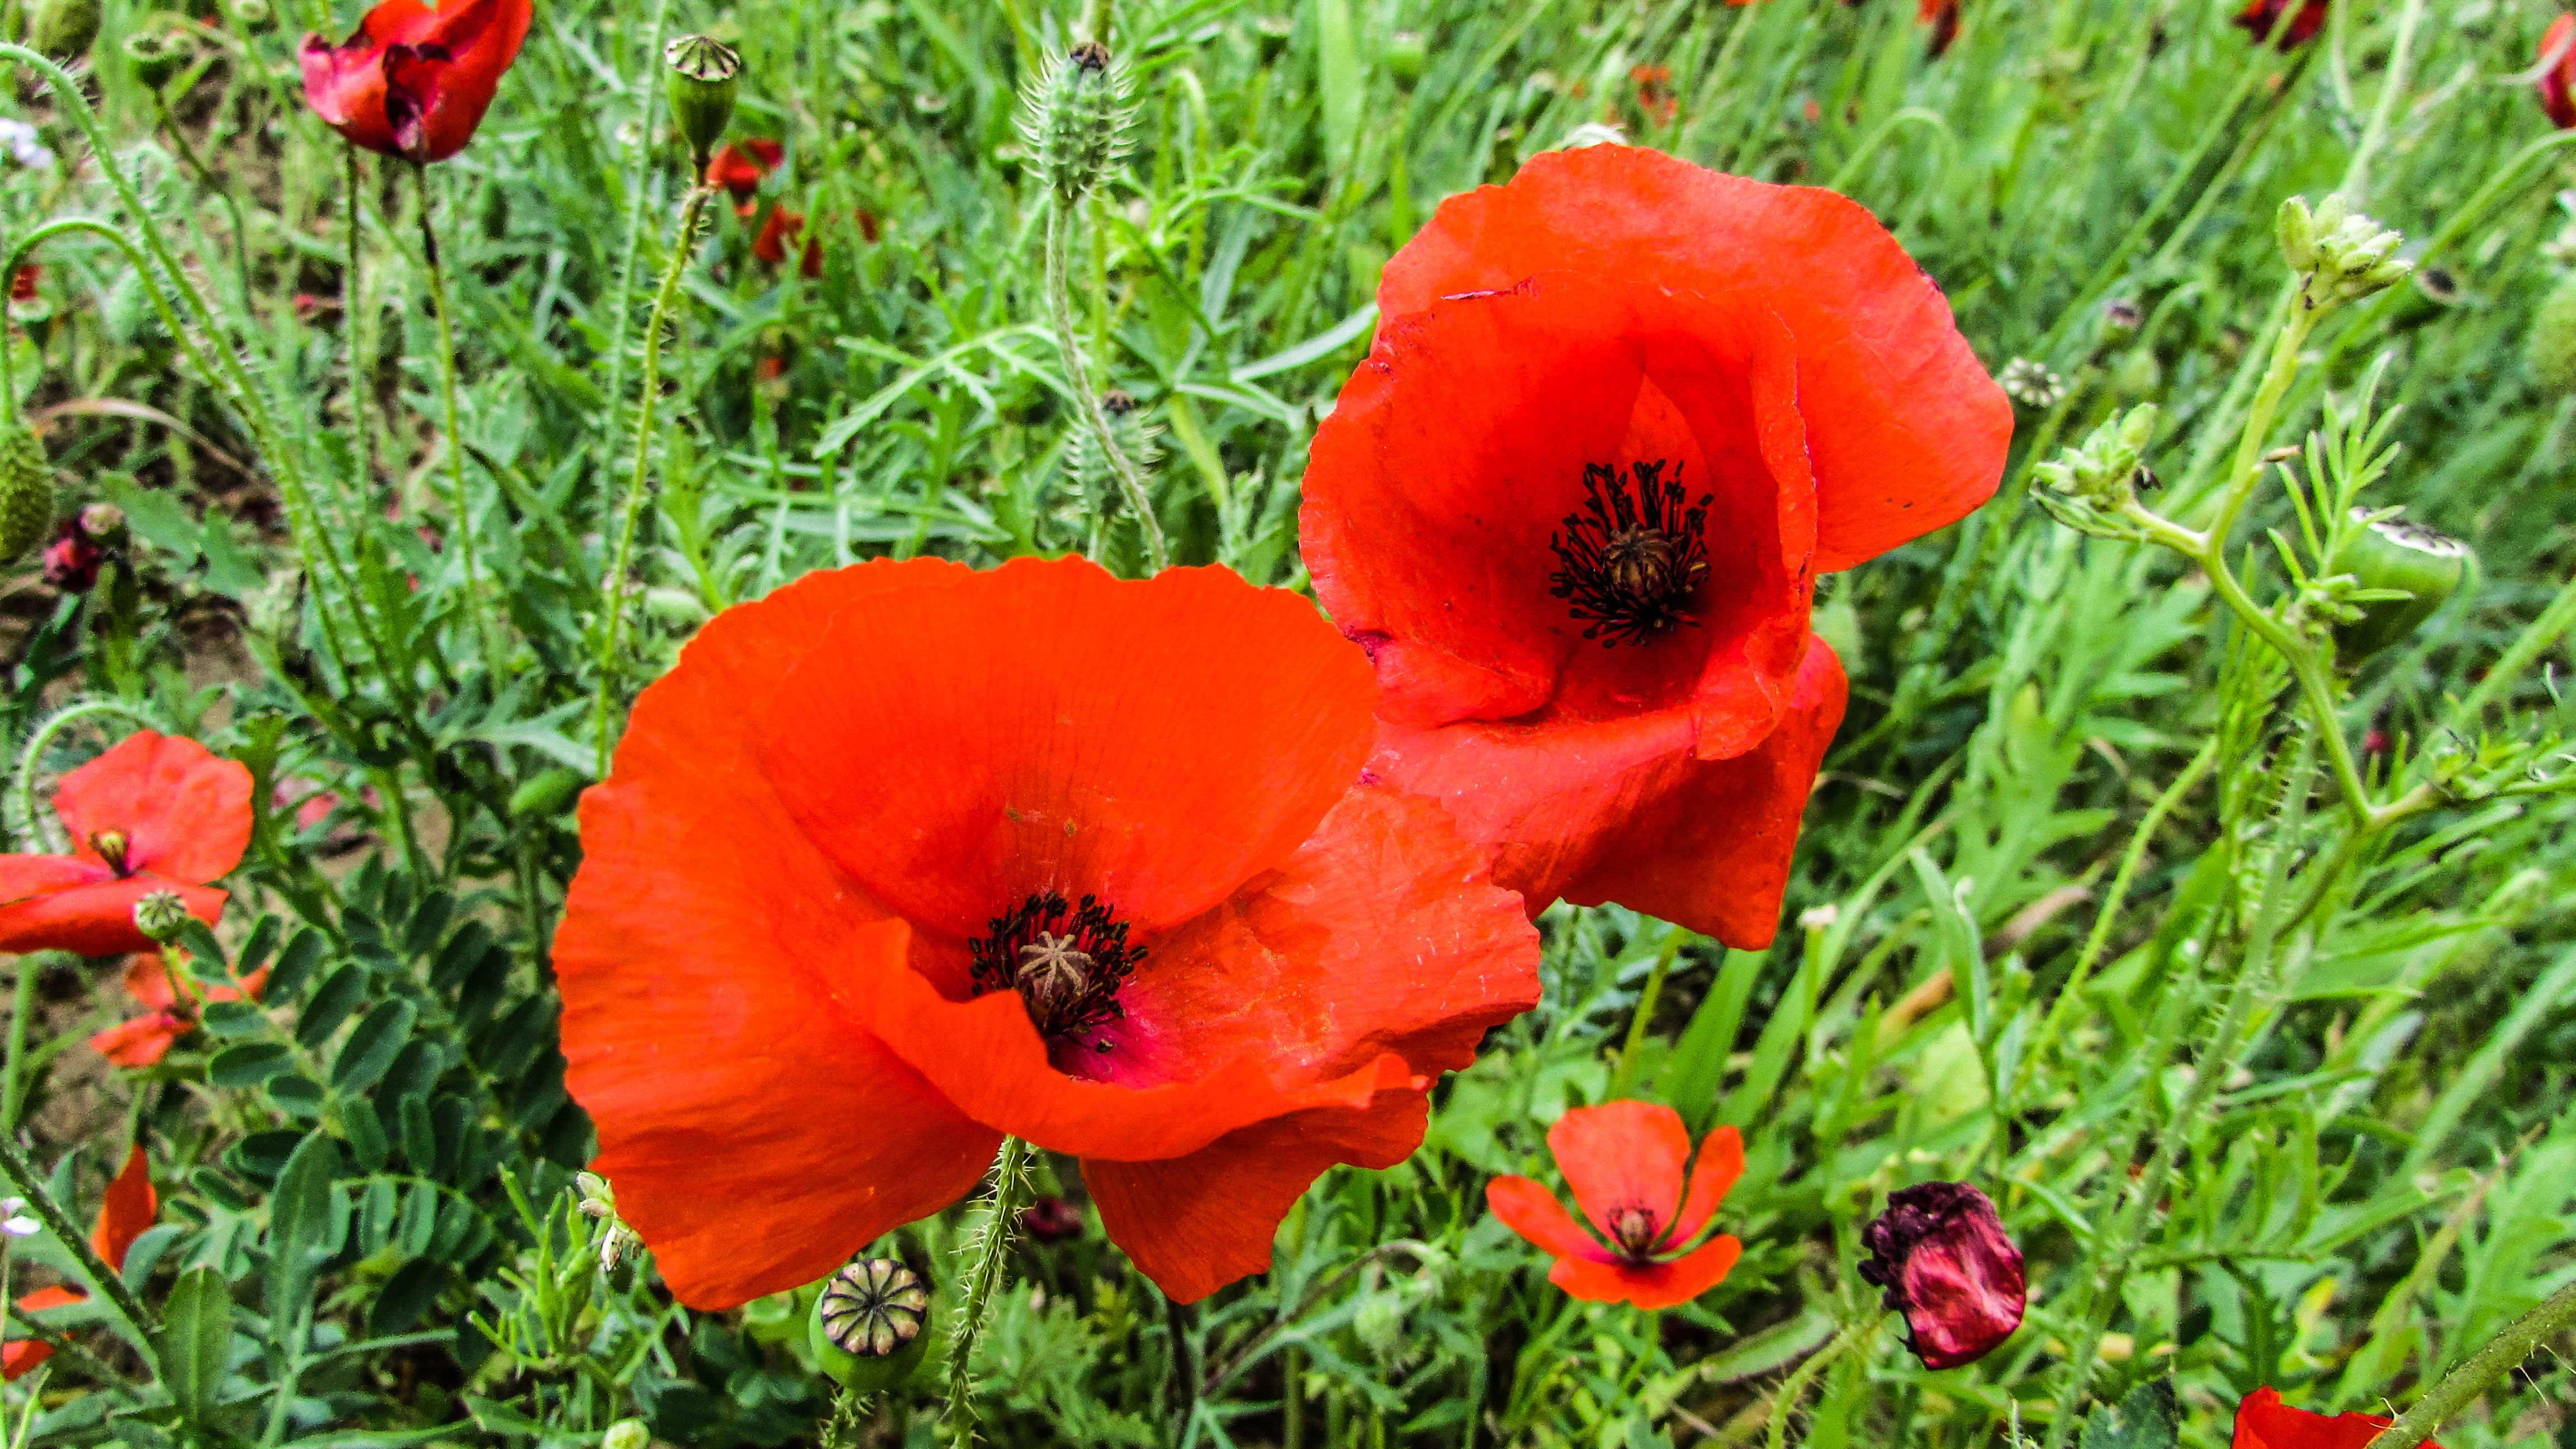
nature, blossom, plant, field, meadow, flower, petal, spring, red, flora, wildflower, flowers, poppy, poppies, coquelicot, flowering plant, eschscholzia californica, annual plant, land plant, poppy family